Somaliland–United Arab Emirates relations

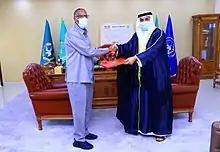
The President of Somaliland, Muse Bihi Abdi with UAE Amb. Abdulla Alnaqbi.

In February 2017, both houses of the parliament of Somaliland accepted the bid from the government of the UAE for the United Arab Emirates Armed Forces to establish a military base in Berbera along with the redevelopment of the Berbera Airport. The United Arab Emirates has appointed a new representative to Somaliland which will be the first Arab nation to send a diplomat to Hargeisa.